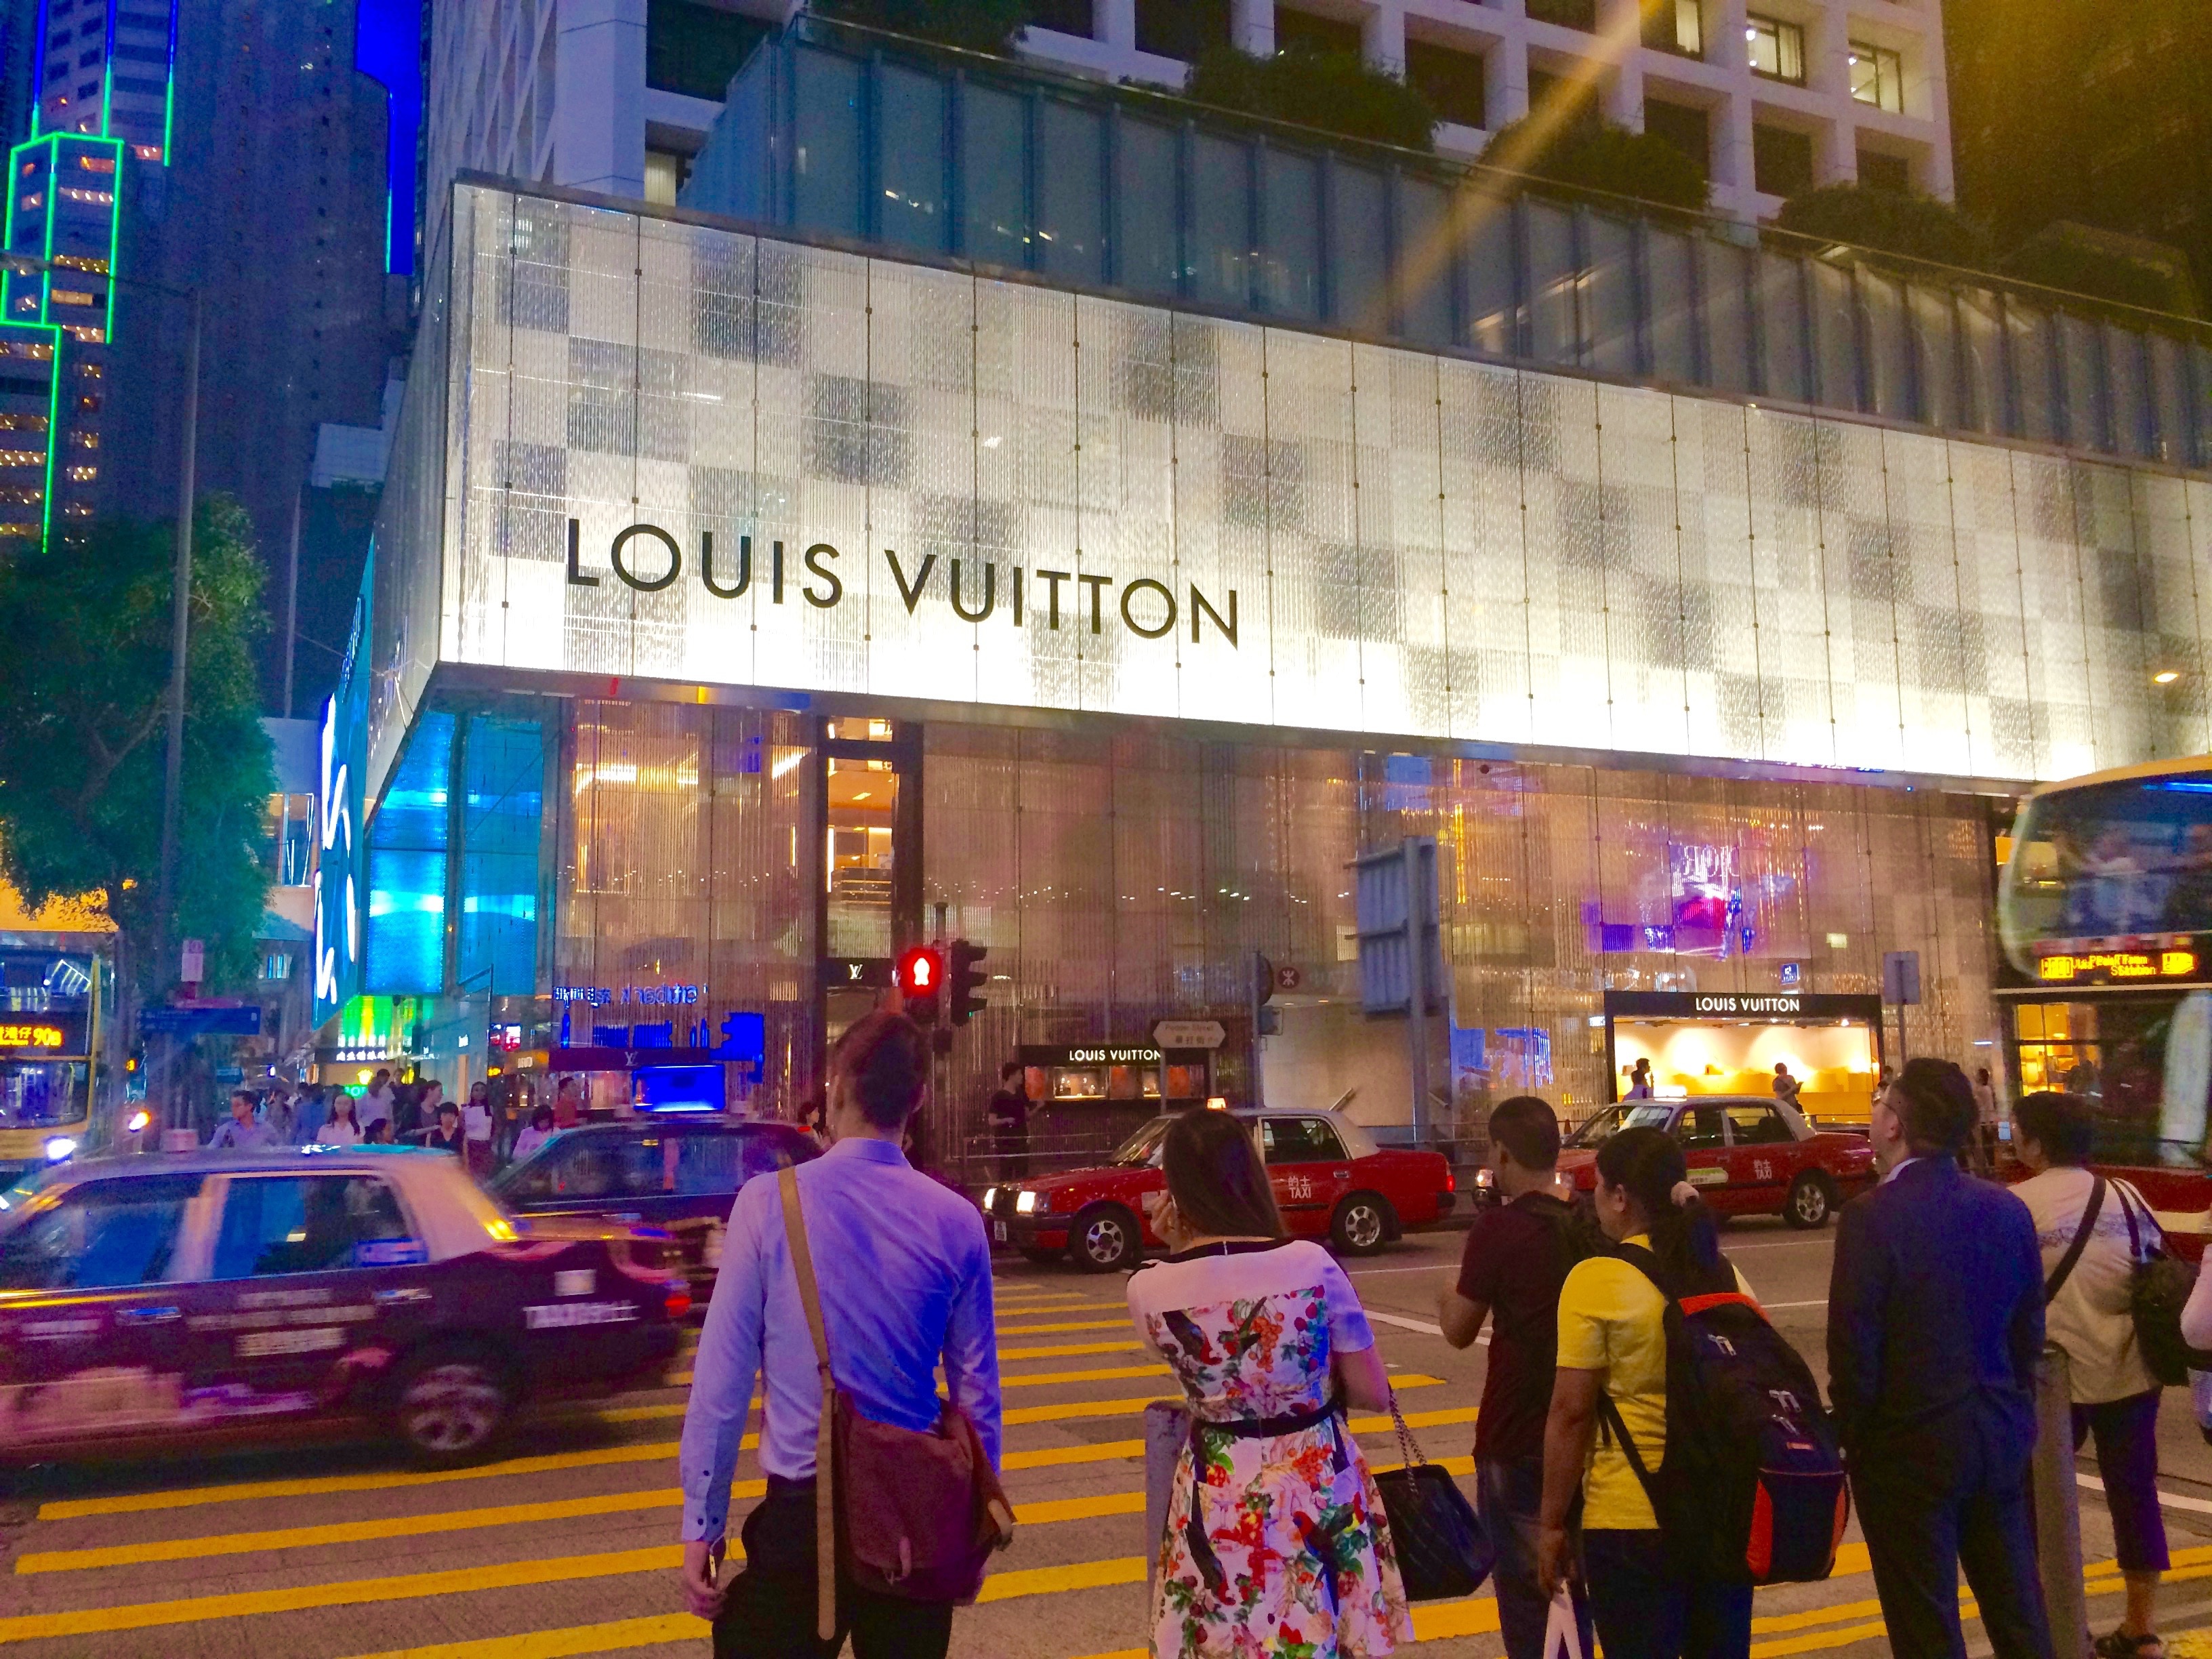
night, city, crowd, downtown